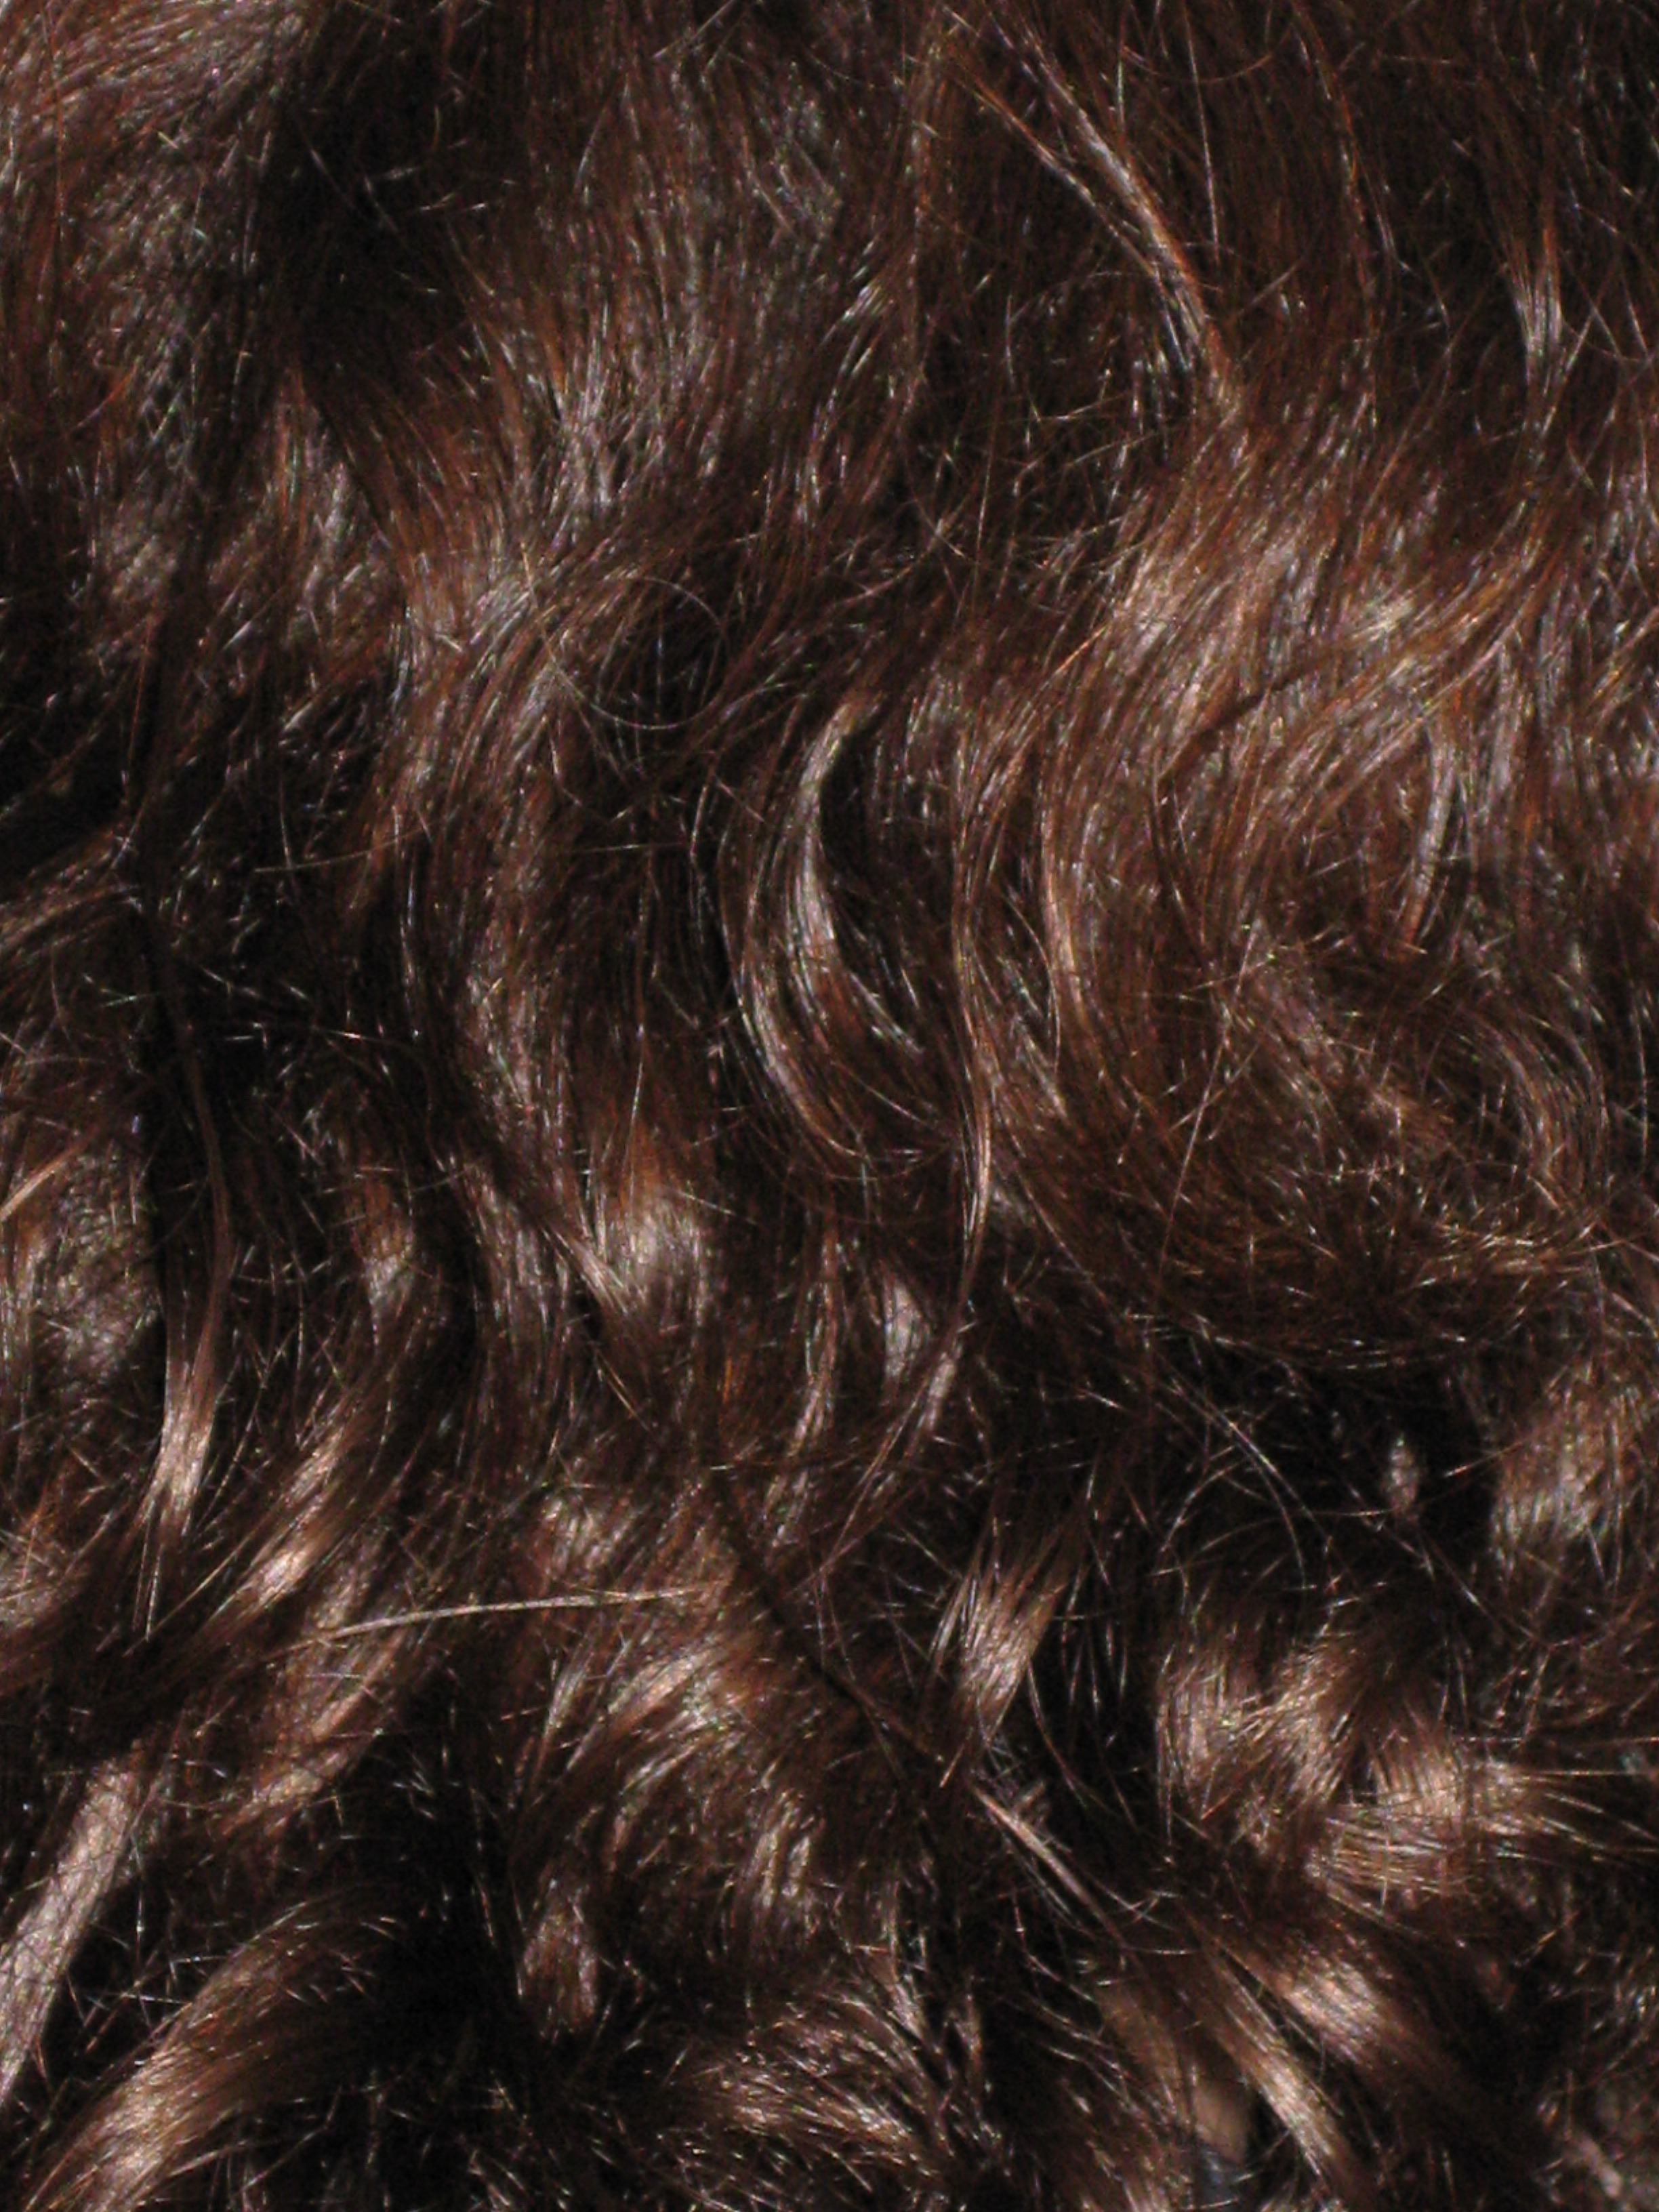
woman, hair, dark, fur, brunette, brown, hairstyle, long hair, textile, lure, curly, brown hair, hair coloring